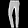
Label: Trouser